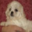
Label: dog